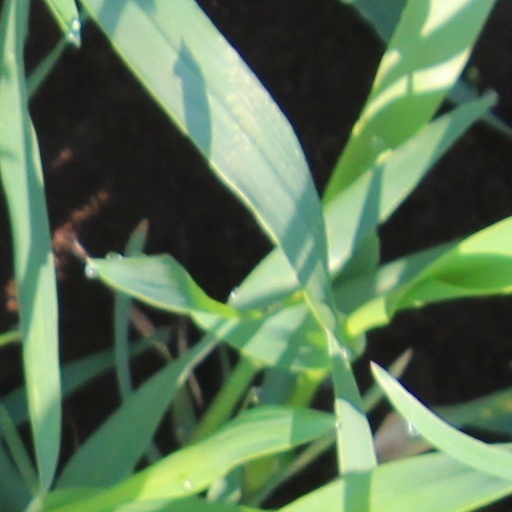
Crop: wheat